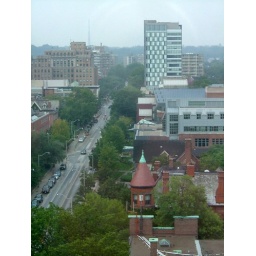
Woodsworth College residence tower from high above St. George street looking north through dirty windows:)